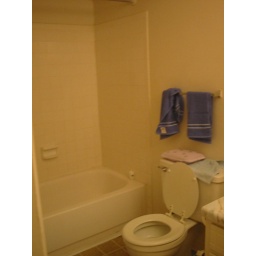
the bathtub has been improved by the acquisition of a bath pillow.